Medium Atomic Demolition Munition

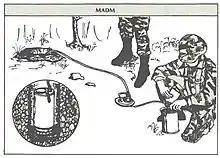
Diagram showing underground emplacement of the Medium Atomic Demolition Munition

The weapon was a boosted, externally-initiated device. It was allegedly a Swan-type weapon utilizing an air-lens. The yield was reportedly .